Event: Nepal Earthquake
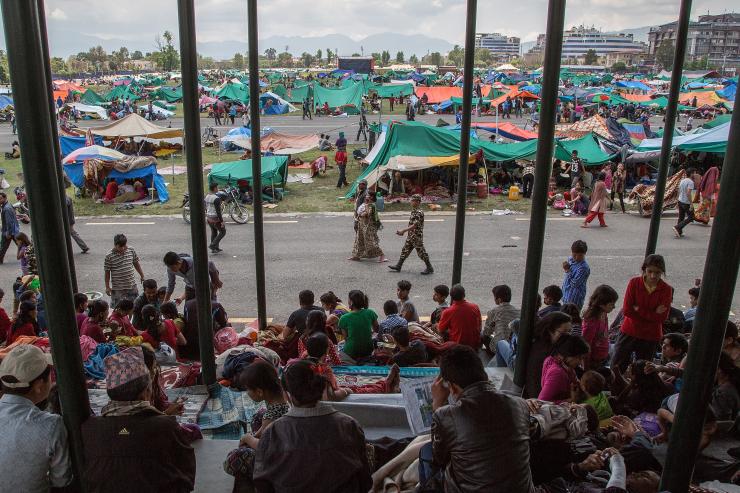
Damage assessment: damage